The Haters (film)

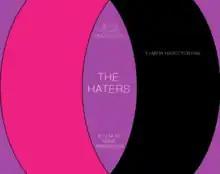
The Haters Poster

The Haters is a 2015 Armenian teen comedy-drama film directed by Annie Amirjanian and produced by Buddy Pictures. It will star Elmira Harutyunyan, Mary Stepanyan and Marianna Mkhchyan. The film is written by Annie Amirjanian and Elmira Harutyunyan. It is set to be released on August 1, 2015 by Buddy Pictures. Annie Amirjanian and Elmira Harutyunyan are the co-authors of the project.